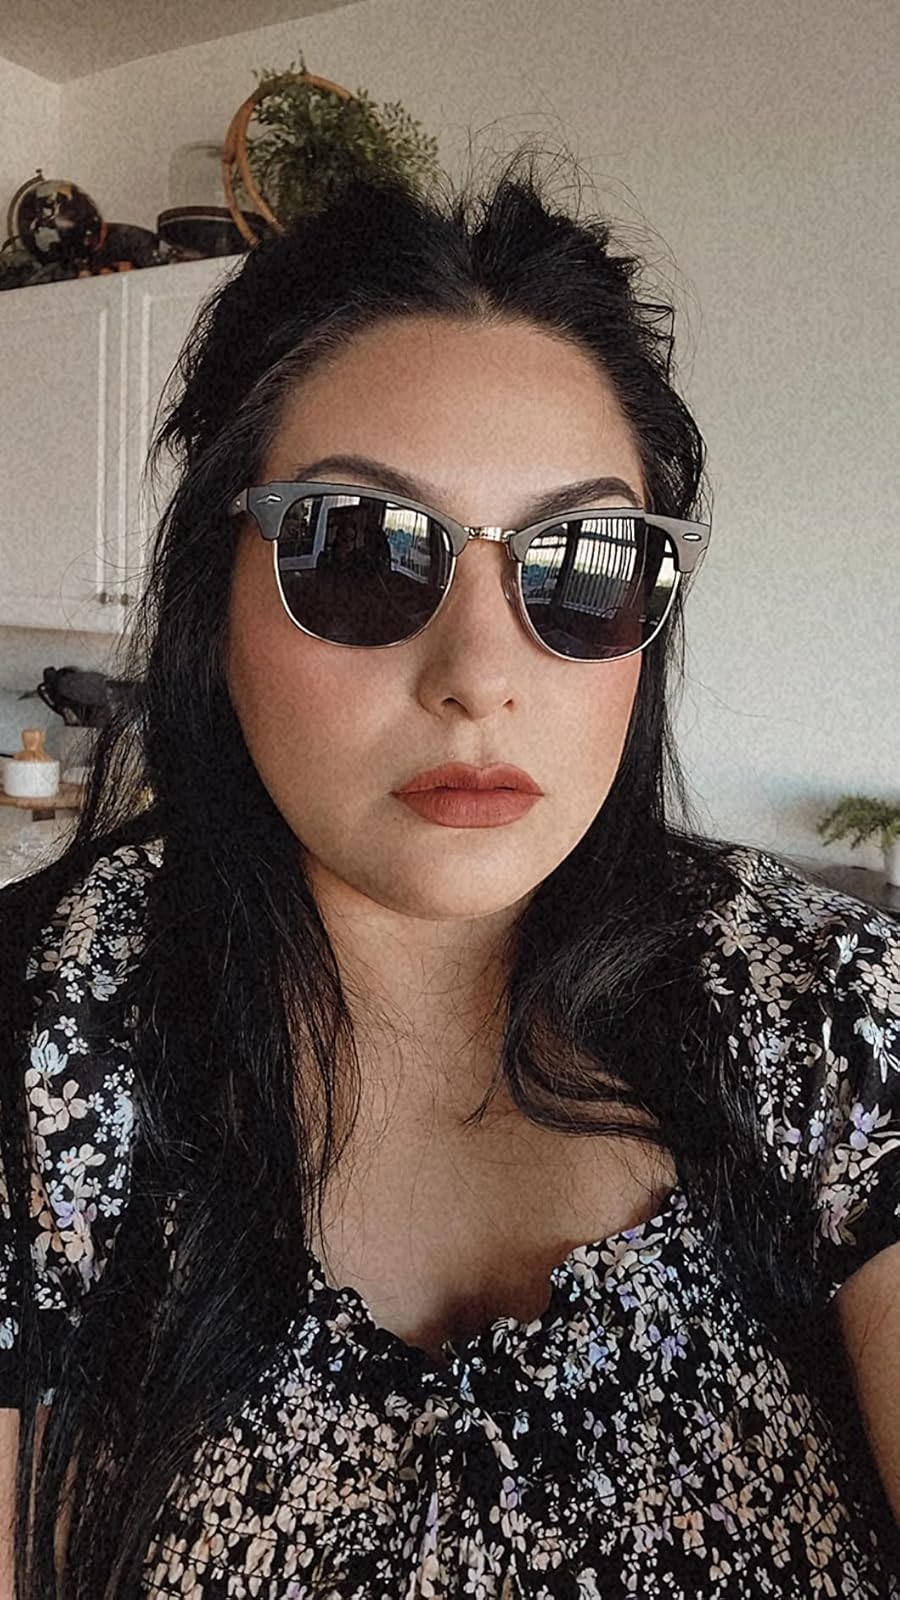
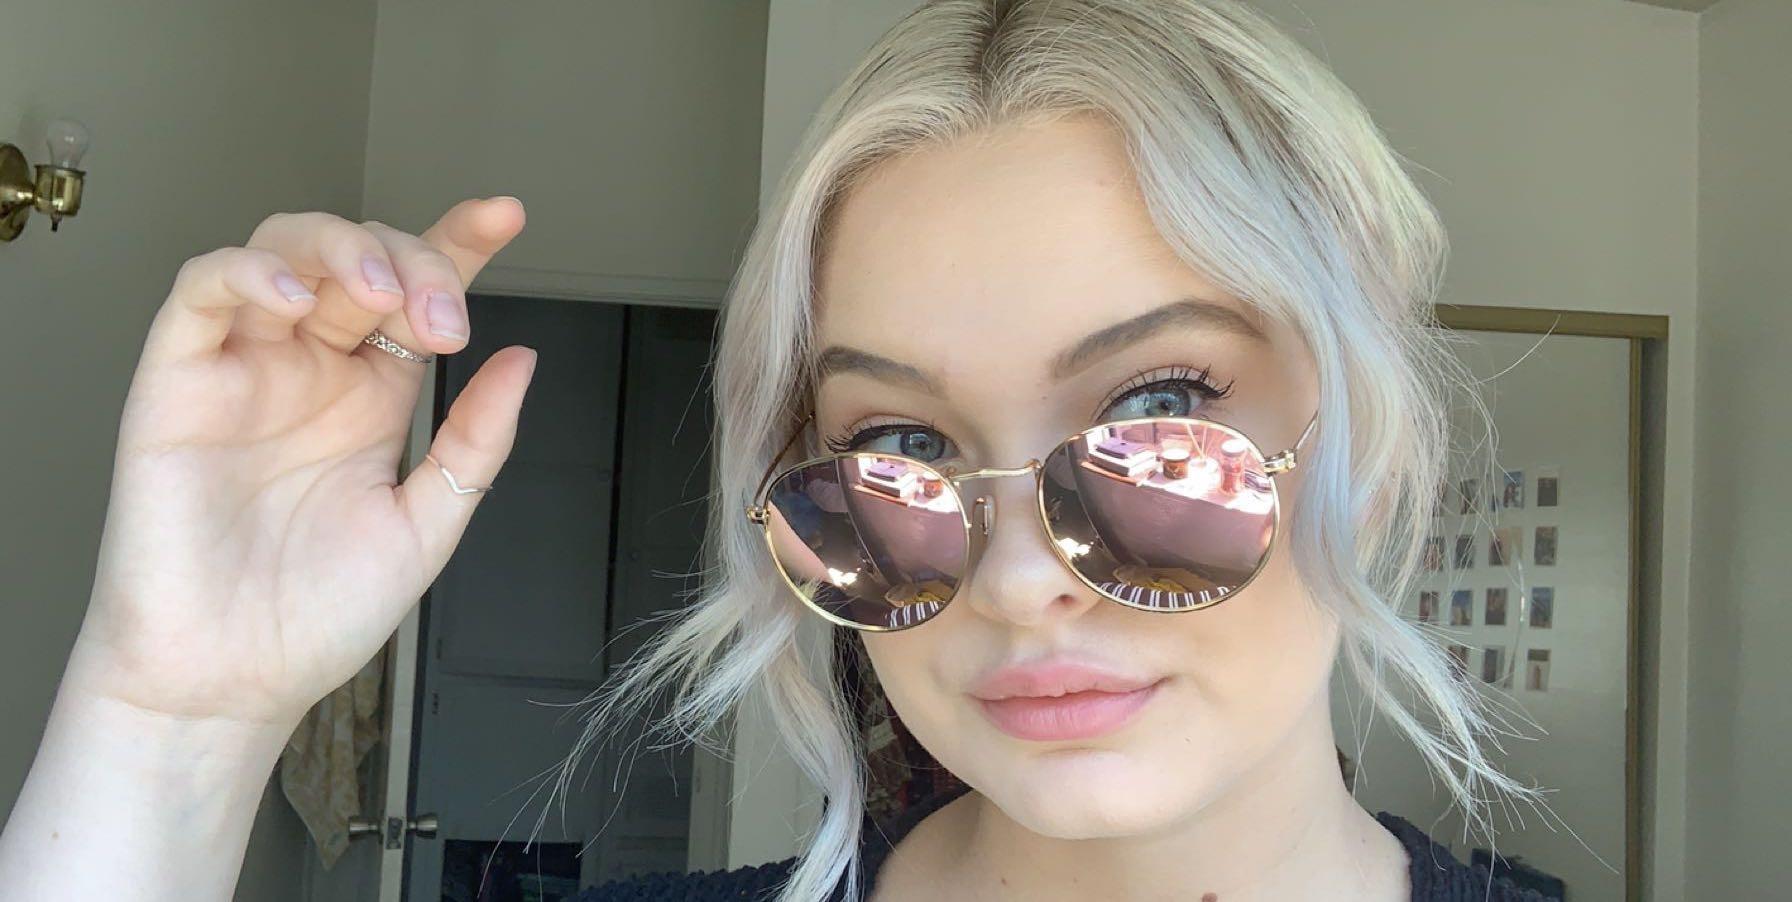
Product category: accessories_sunglasses
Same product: no